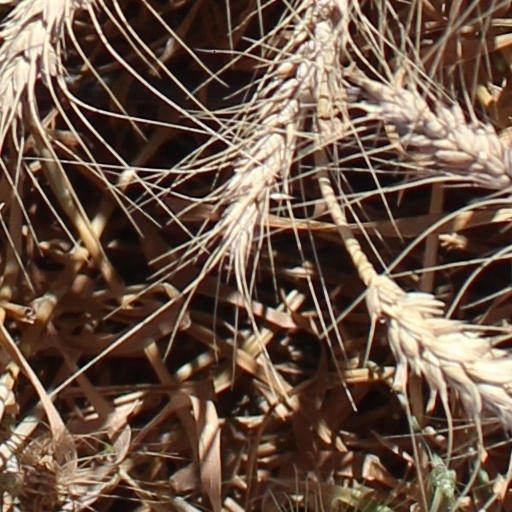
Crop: wheat